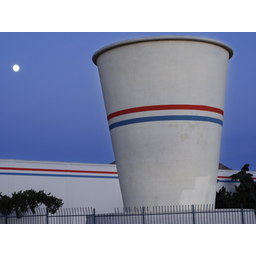
Label: paper